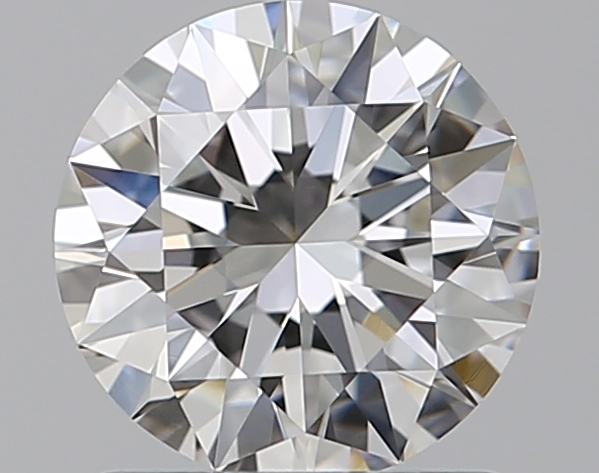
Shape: round
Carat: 1.02
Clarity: IF
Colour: F
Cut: EX
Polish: EX
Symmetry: EX
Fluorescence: M
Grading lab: GIA
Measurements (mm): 6.48 x 6.52 x 3.96